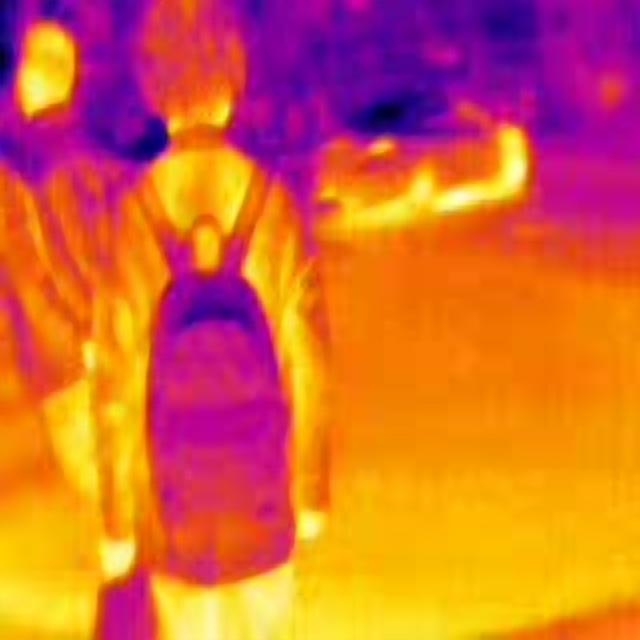
Detected objects:
label: person
label: person